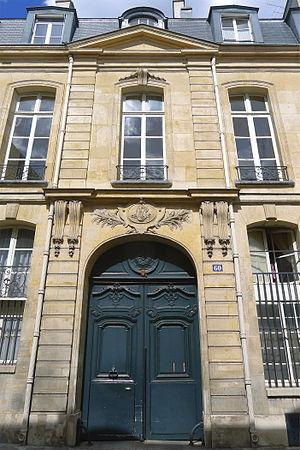
Hôtel du Prat ou Duprat (n°60 rue de Varenne) - Paris VII This building is inscrit au titre des Monuments Historiques. It is indexed in the Base Mérimée, a database of architectural heritage maintained by the French Ministry of Culture,
La rue de Varenne est une voie située dans le quartier des Invalides du 7ᵉ arrondissement de Paris.
Cet article recense les monuments historiques du 7ᵉ arrondissement de Paris, en France.